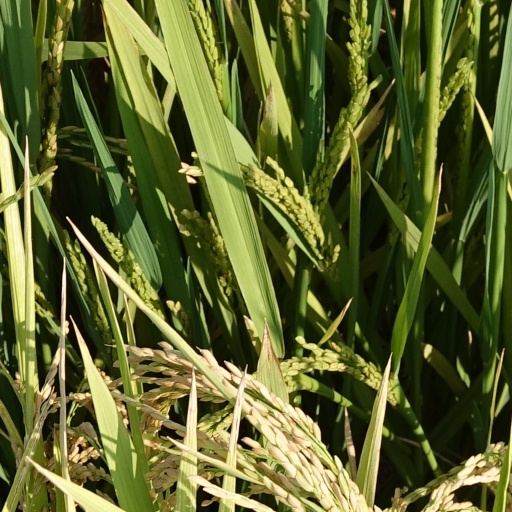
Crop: rice